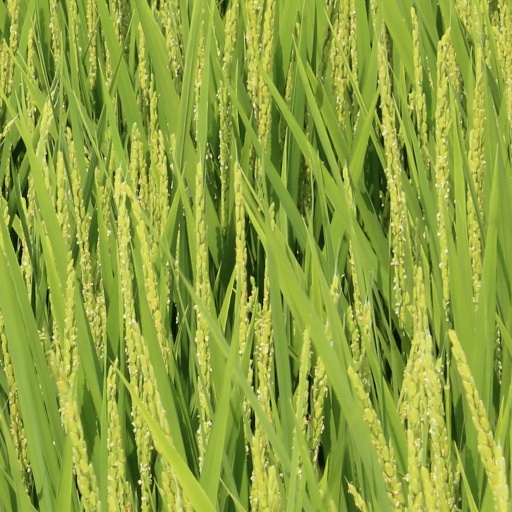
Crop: rice